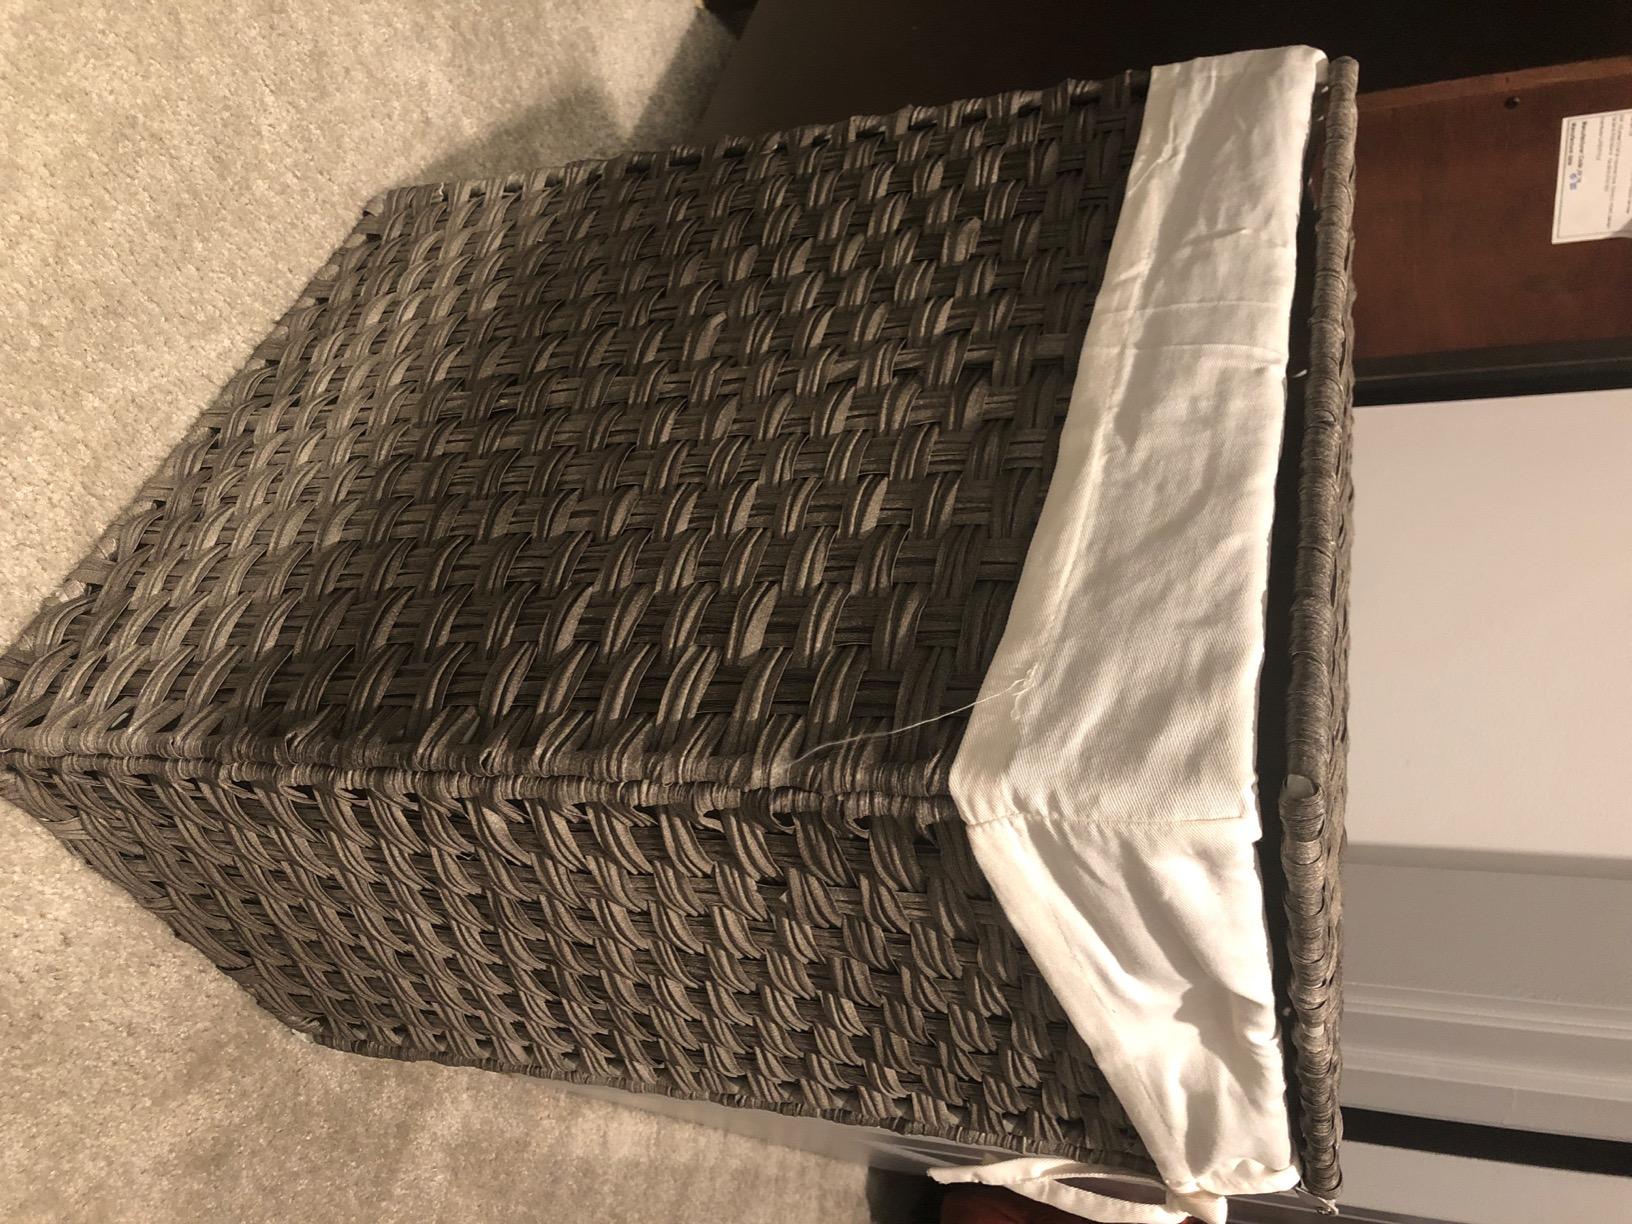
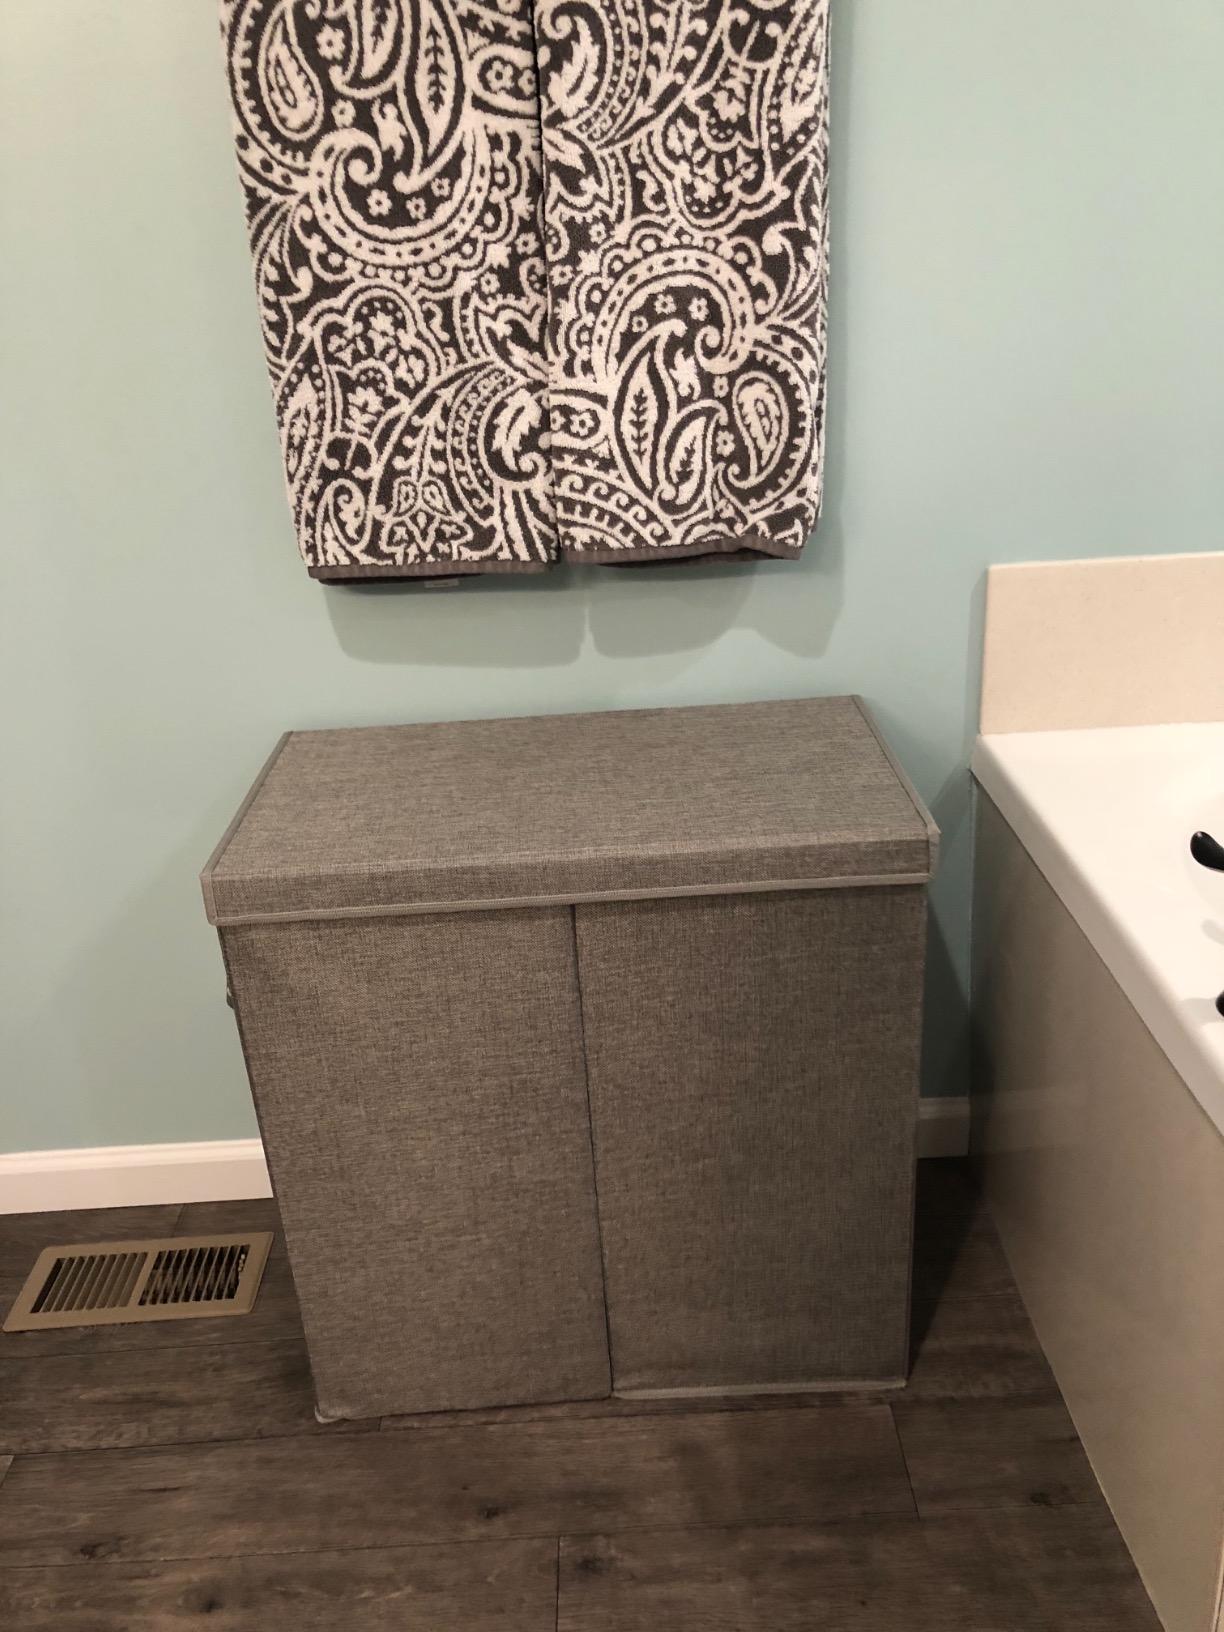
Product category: items_hamper
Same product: no